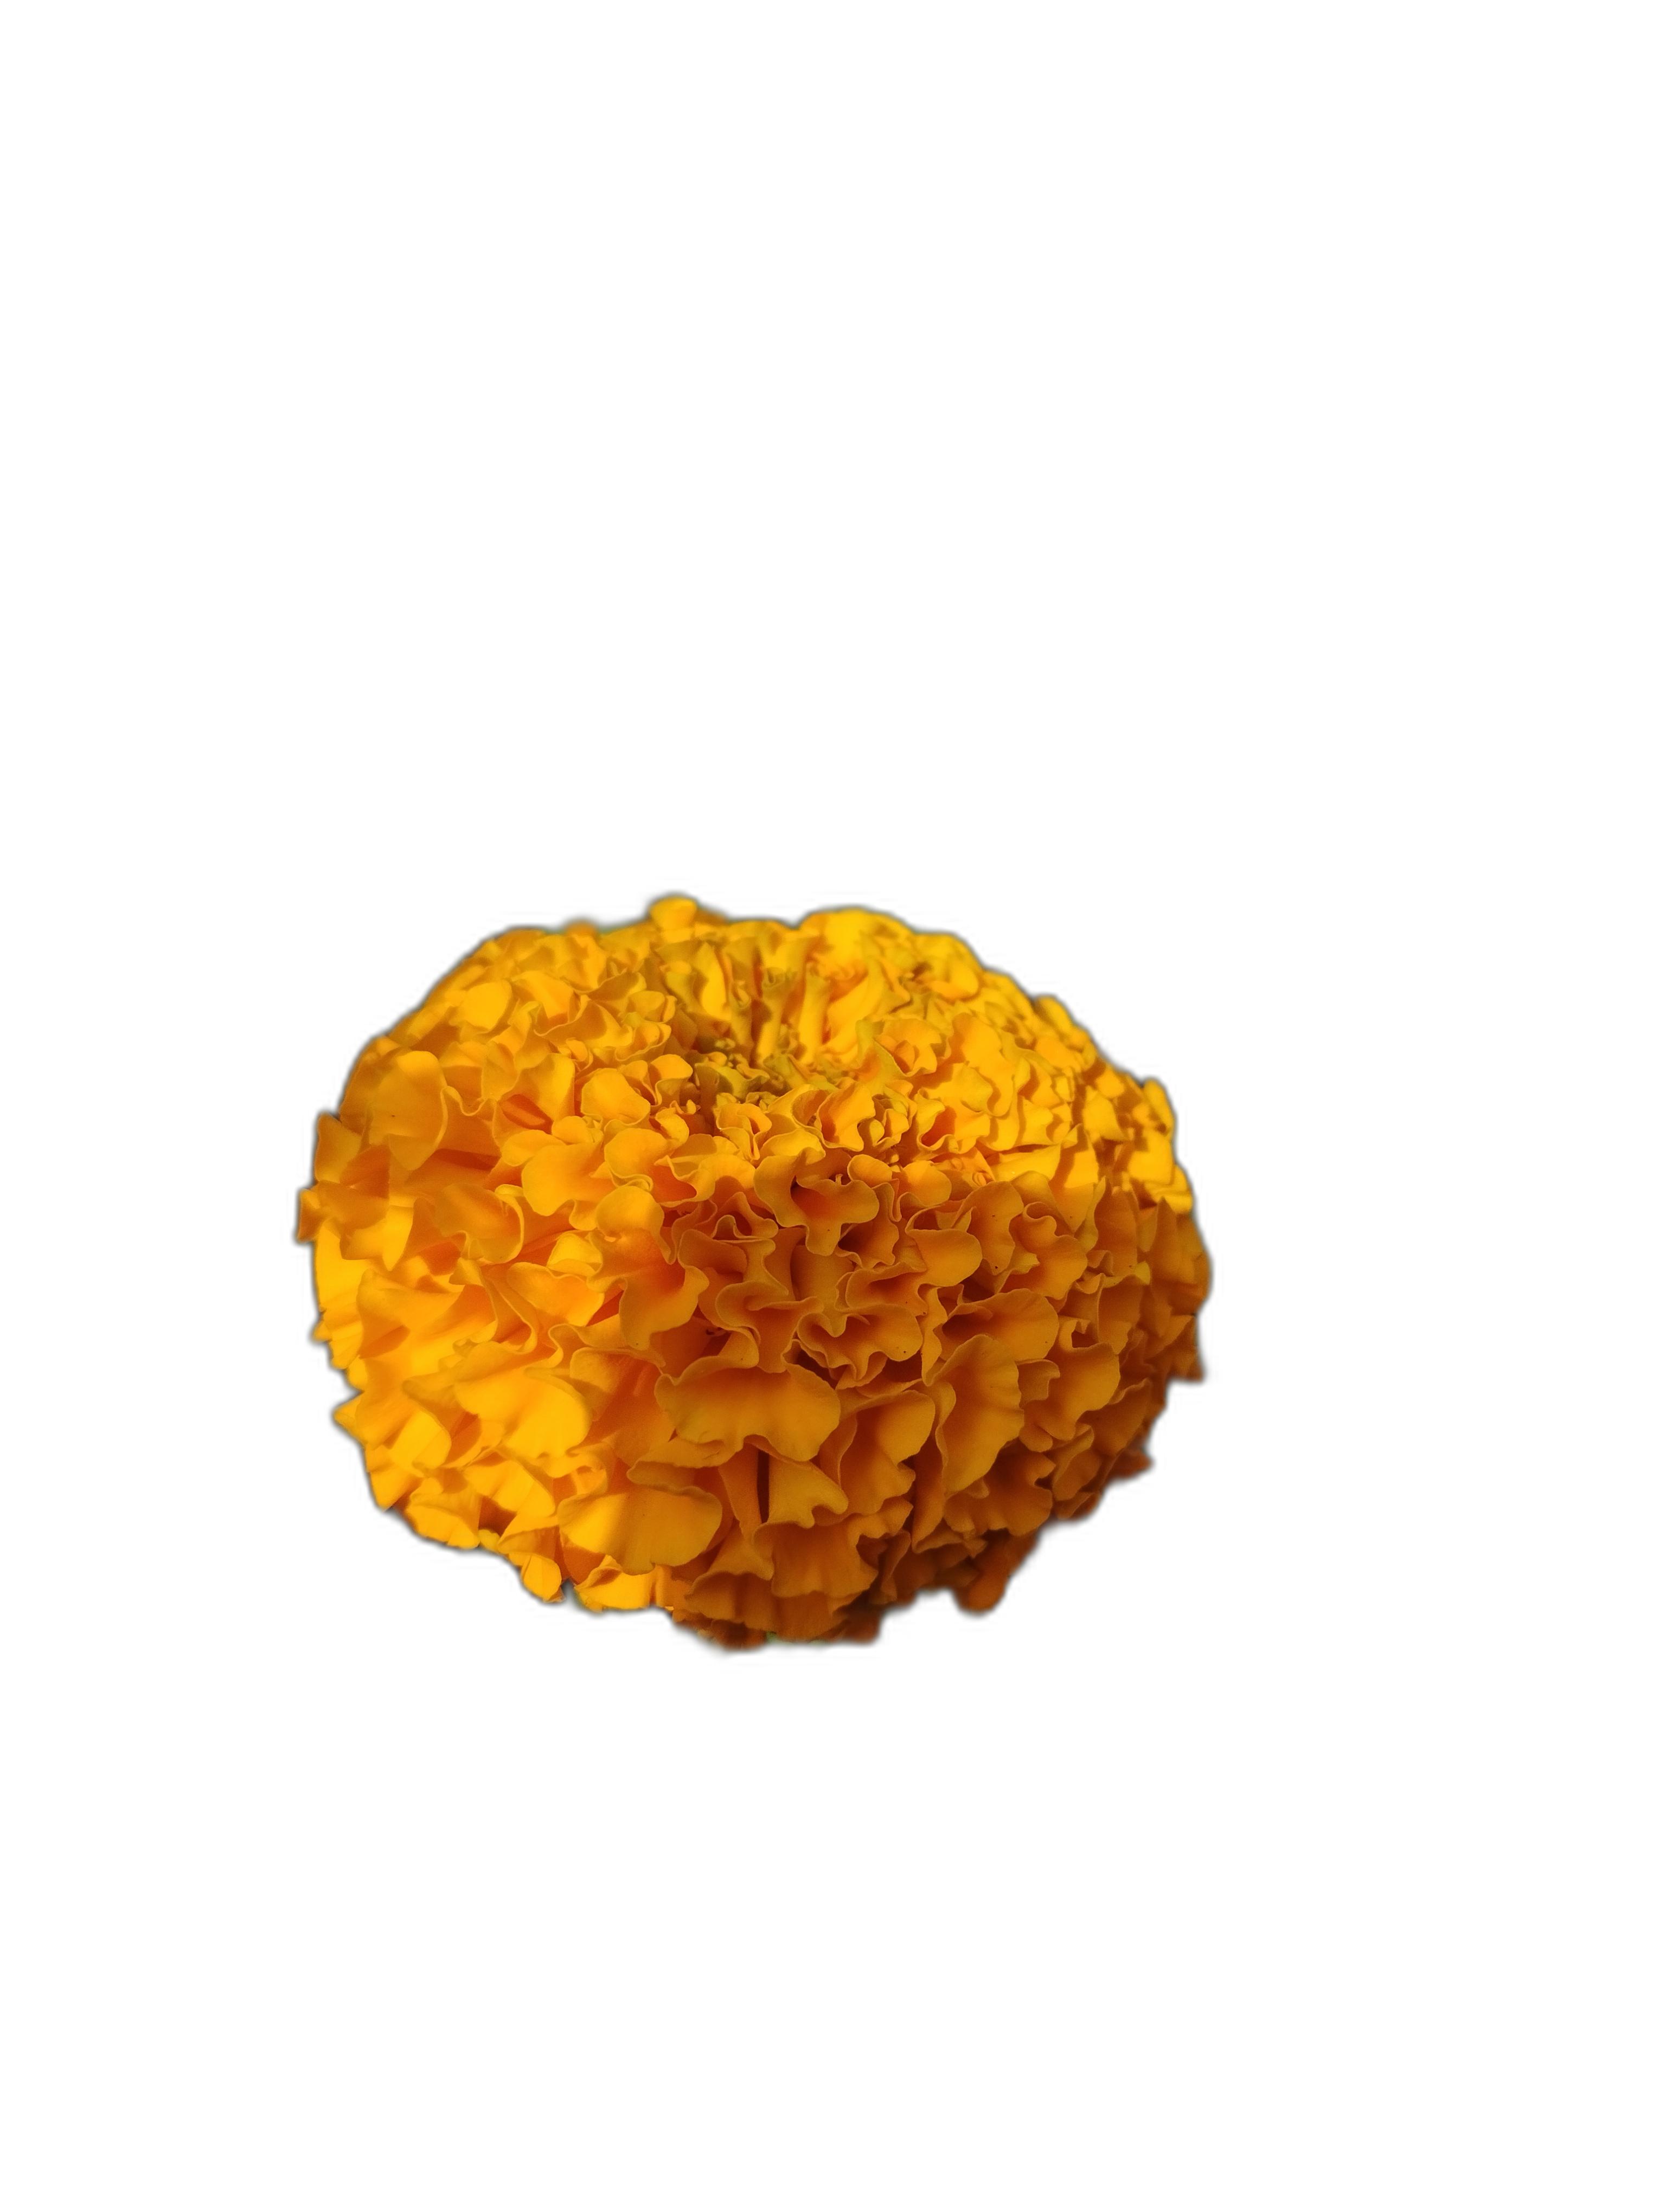
Label: Marigold